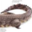
Label: crocodile